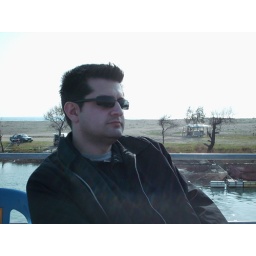
me on a boat river cruise in Turkey